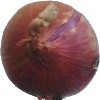
Label: Onion Red 1